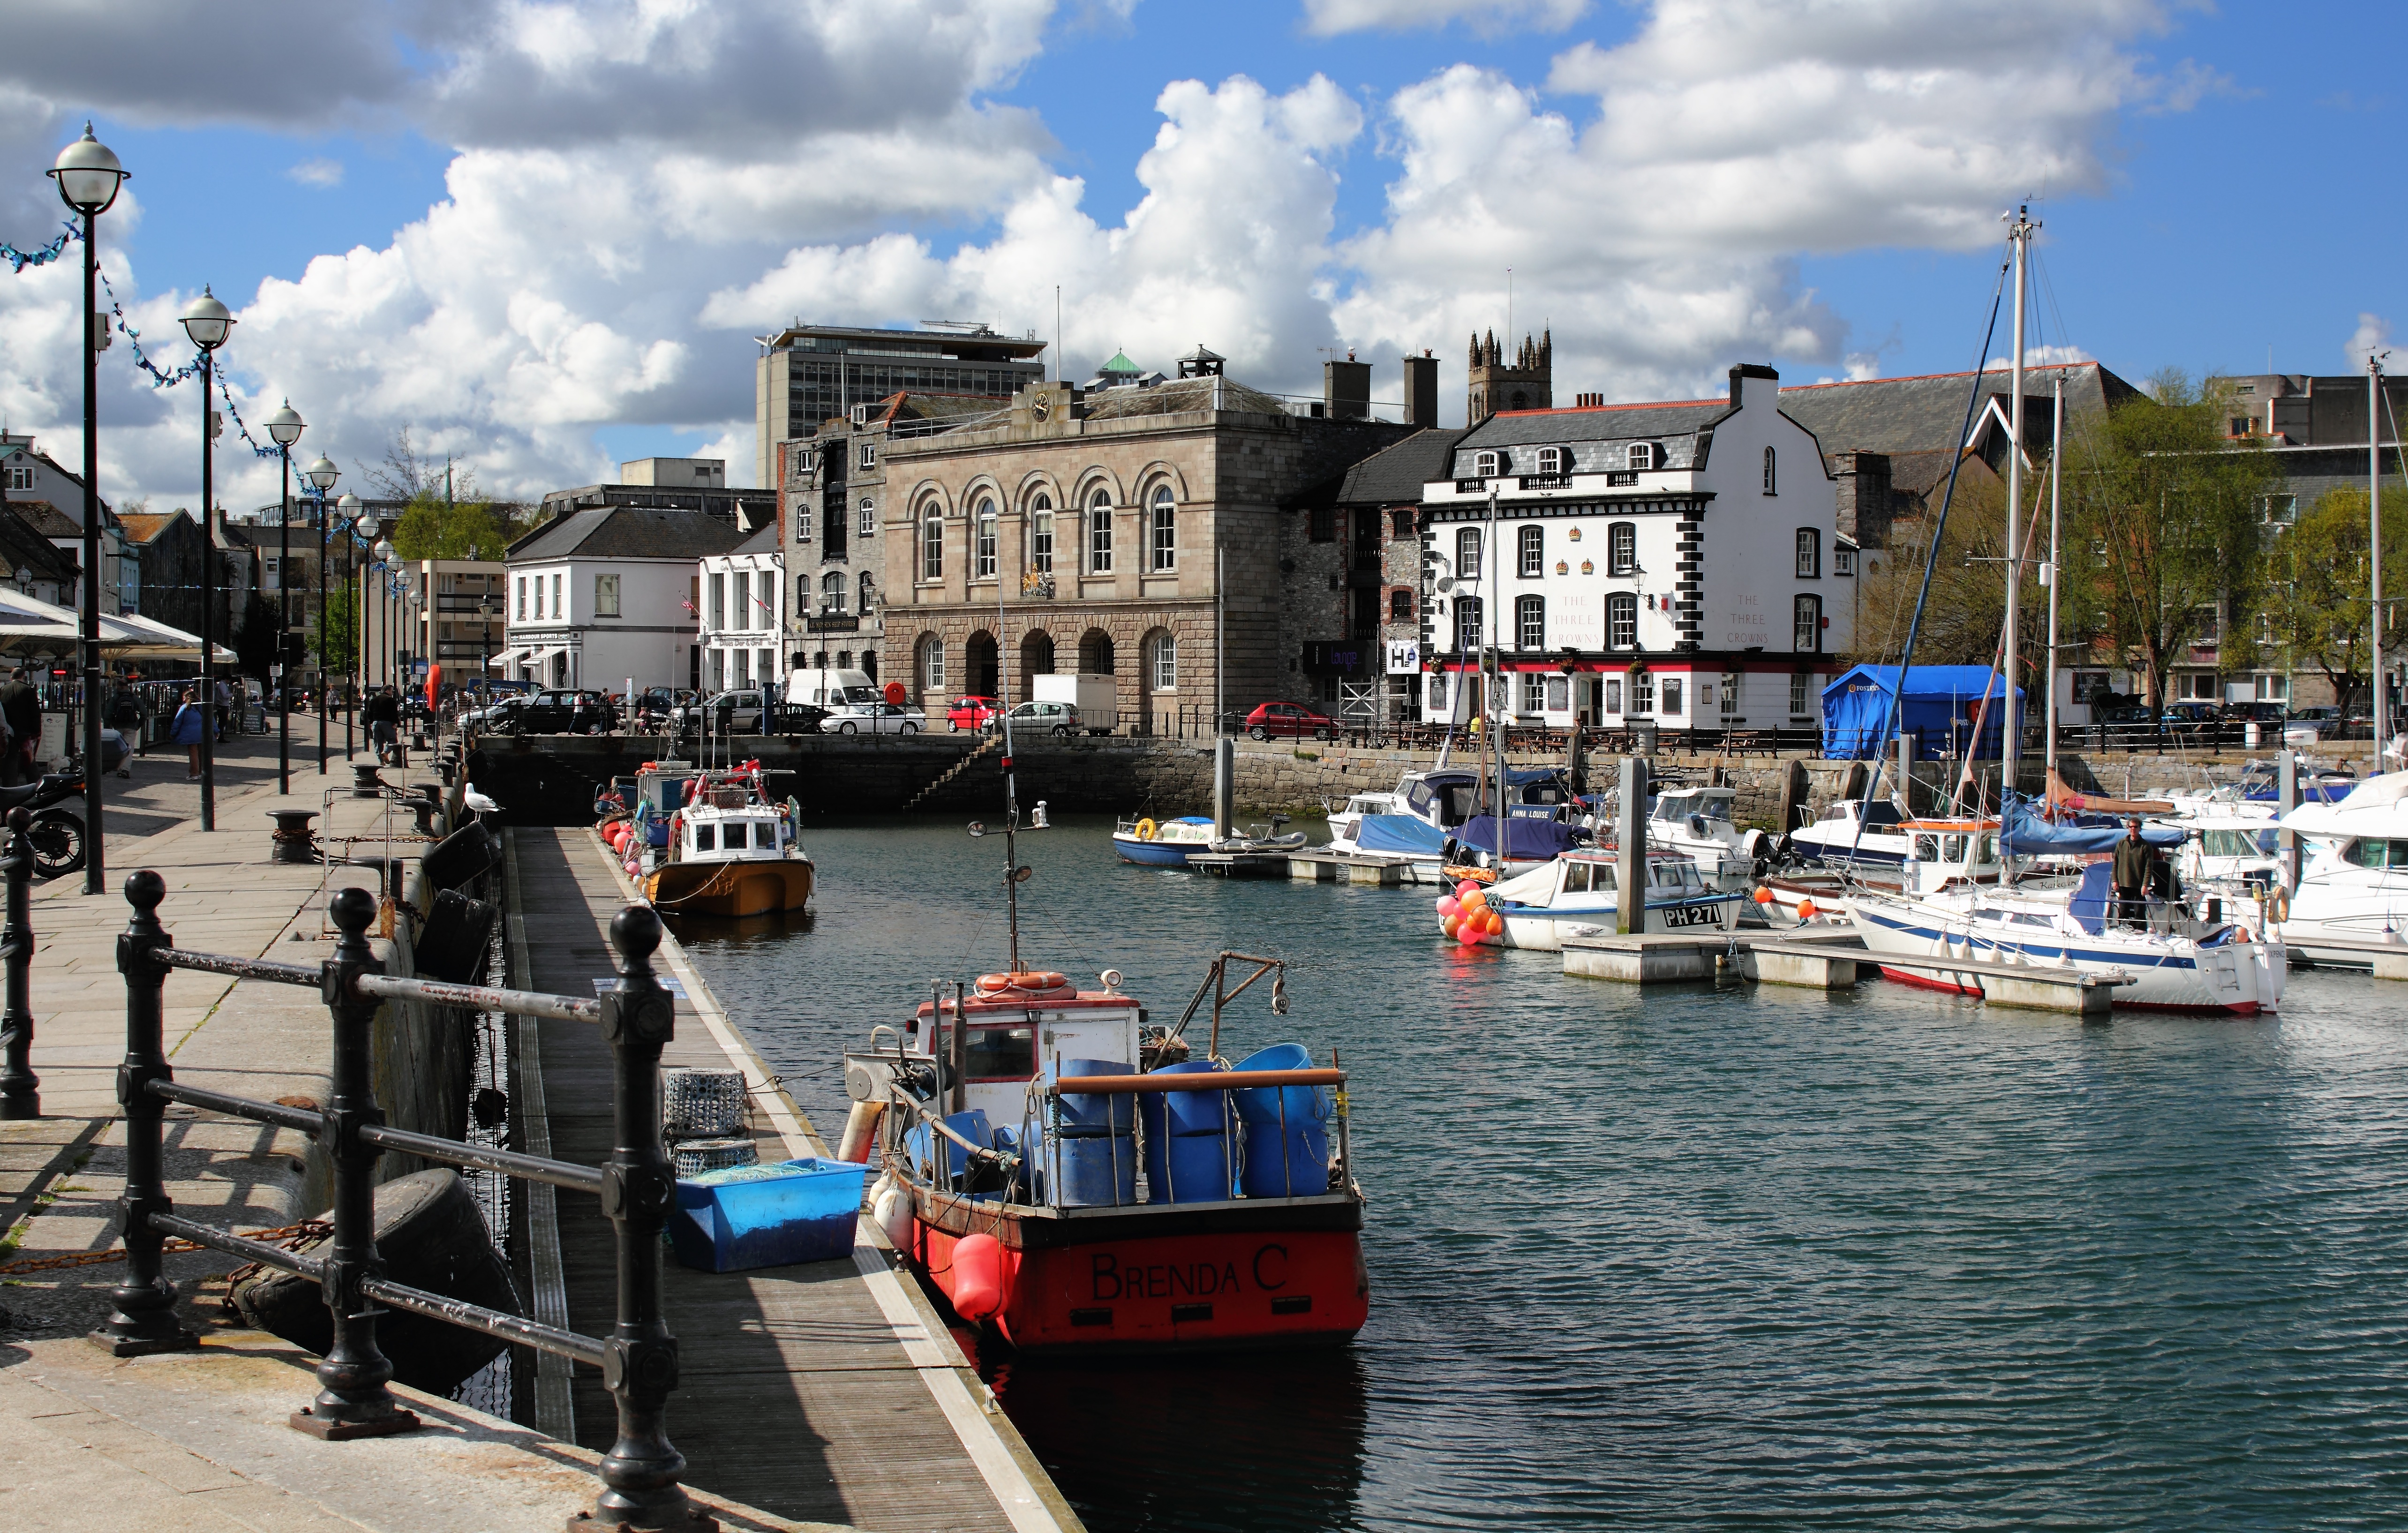
sea, coast, water, ocean, dock, sky, boat, town, coastal, river, canal, ship, summer, travel, seaside, transportation, transport, vessel, vehicle, holiday, harbor, blue, port, tourism, lifestyle, sailboat, waterway, sail boat, england, ferry, nautical, boating, boats, sail, marine, channel, plymouth, shipping, maritime, watercraft, devon, yachts, yachting, hoe